Rod MacDonald

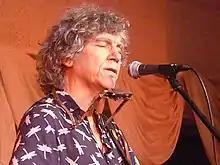
Rod MacDonald, Bull Run Concert Series, Shirley MA. June 7, 2008

Rod MacDonald (born August 17, 1948) is an American singer-songwriter, novelist, and educator. He was a "big part of the 1980s folk revival in Greenwich Village clubs", performing at the Speakeasy, The Bottom Line, Folk City, and the "Songwriter's Exchange" at the Cornelia Street Cafe. He co-founded the Greenwich Village Folk Festival, now a non-profit, and is still the President and co-producer of its events.